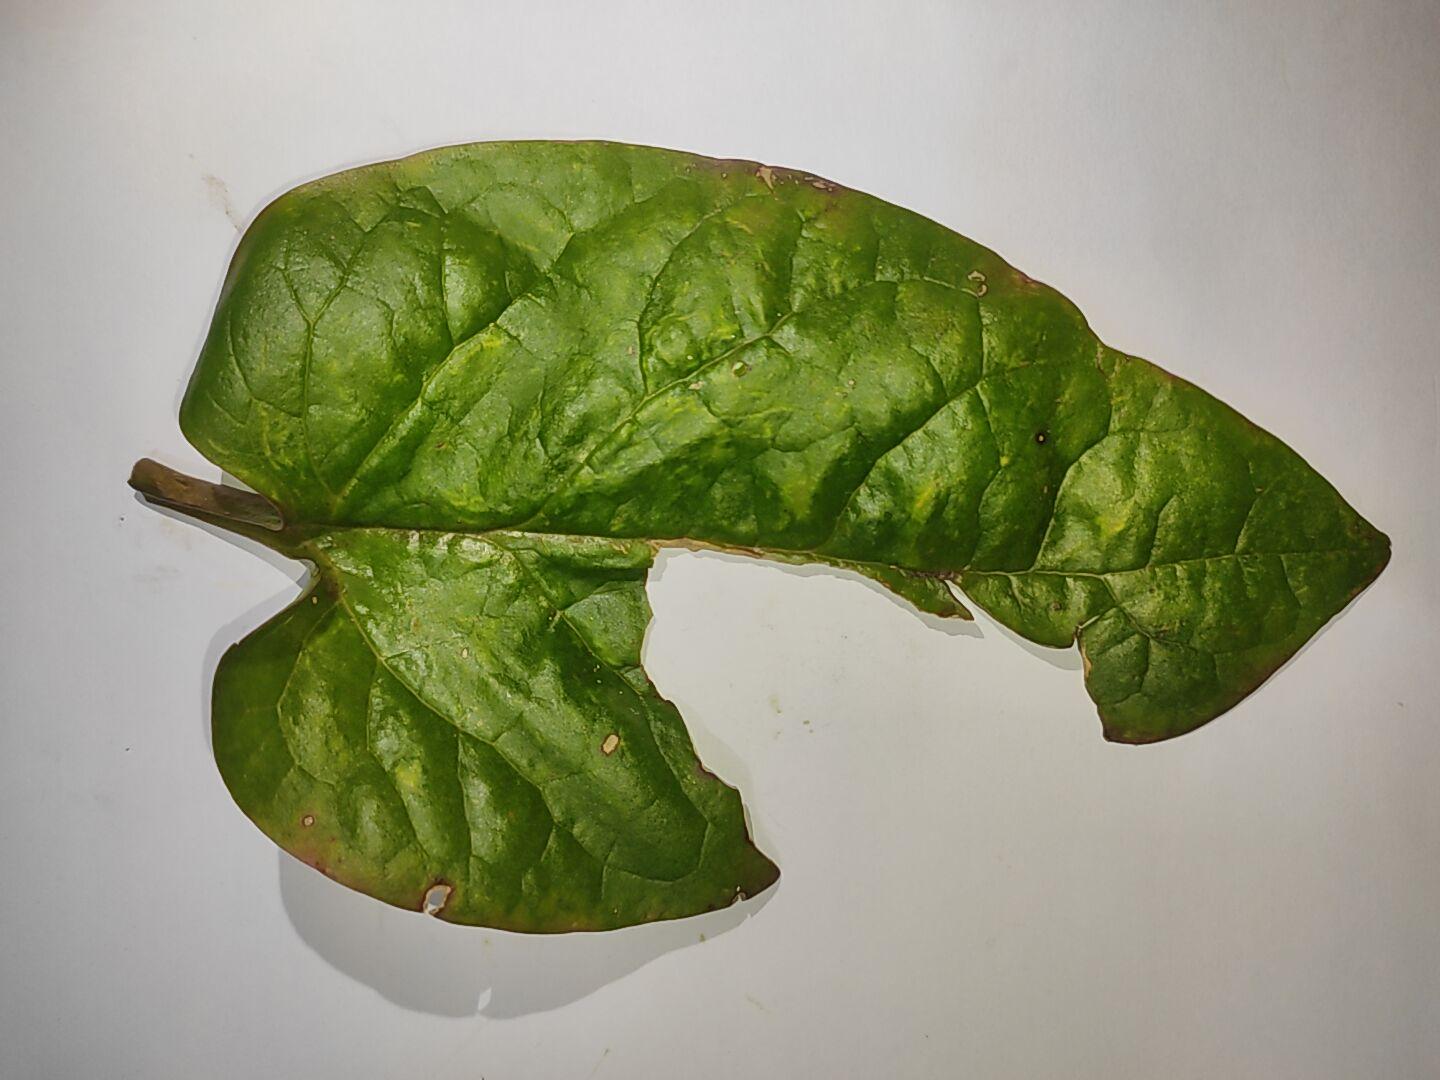
Label: straw_mite